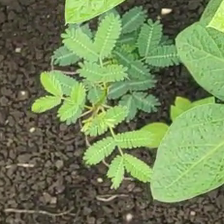
Weed species: Dwarf_cassia_(Chamaecrista pumila)